Question: Who is on each side of the court?
Tambaya: Waye a ko wani gefen filin wasan?
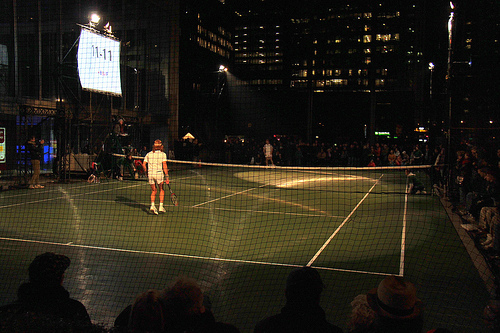
Answer: Players.
Amsa: Yan wasa.